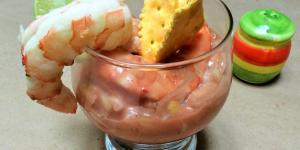
ceviche de langostinos